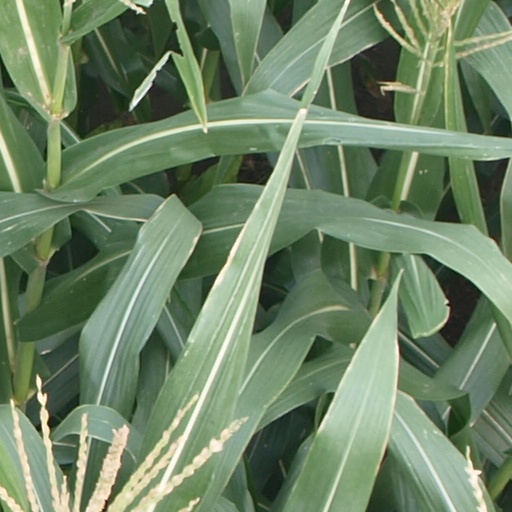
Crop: maize; corn